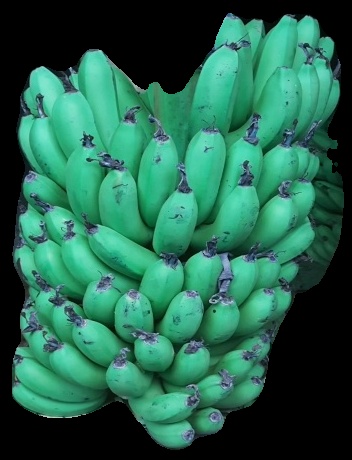
Variety: pachbale
Grade: grade1